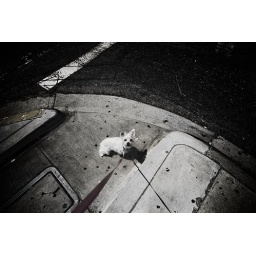
she doesn't understand why we can't cross the street when the cars are zooming by